Frankincense

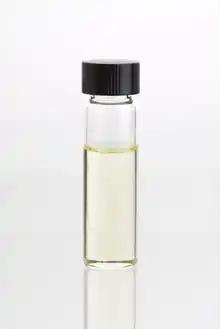
Frankincense ("Boswellia carteri") essential oil

The essential oil of frankincense is produced by steam distillation of the tree resin. The oil's chemical components are 75% monoterpenes, sesquiterpenes, and ketones. Contrary to some commercial claims, steam distilled frankincense oils do not contain the insufficiently volatile boswellic acids (triterpenoids), although they may be present in solvent extractions. The chemistry of the essential oil is mainly monoterpenes and sesquiterpenes, such as alpha-pinene, Limonene, alpha-Thujene, and beta-Pinene with small amounts of diterpenoid components being the upper limit in terms of molecular weight.